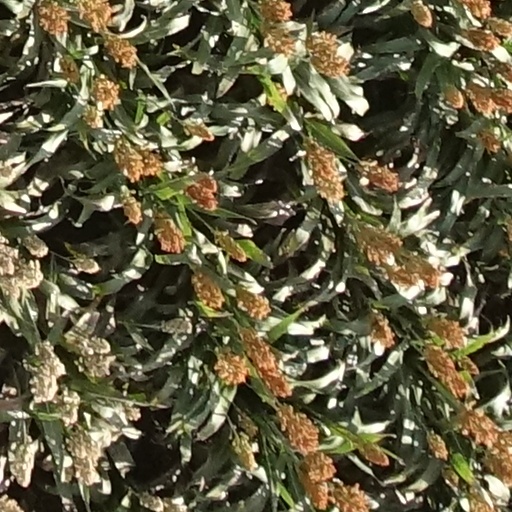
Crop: sorghum